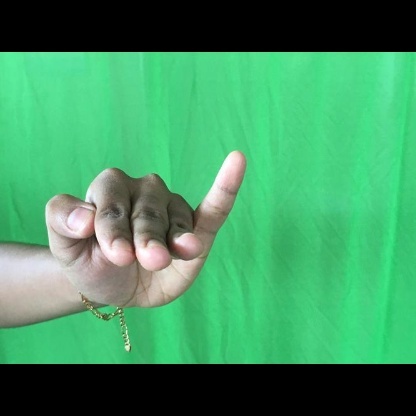
Mudra: Hamsapaksha